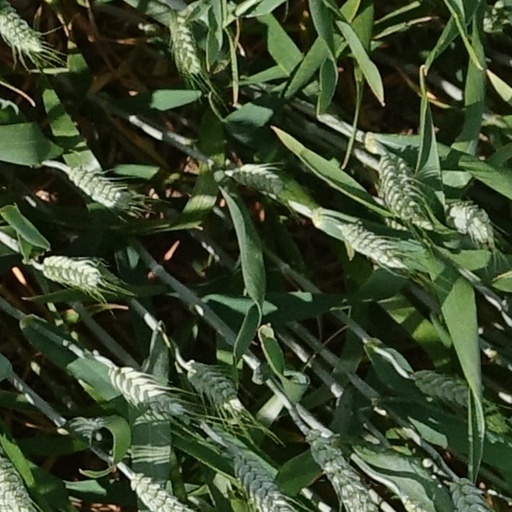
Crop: wheat